Madame Favart

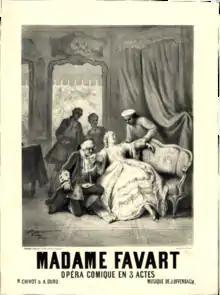
Premiere poster

It is a fantasy plot built around the real-life celebrated French actress Marie Justine Benoîte Duronceray (1727–1775), her playwright-manager husband Charles-Simon Favart (1710–1792) and the actress-admiring general Maurice de Saxe (1696–1750), who also appears in the verismo opera "Adriana Lecouvreur".